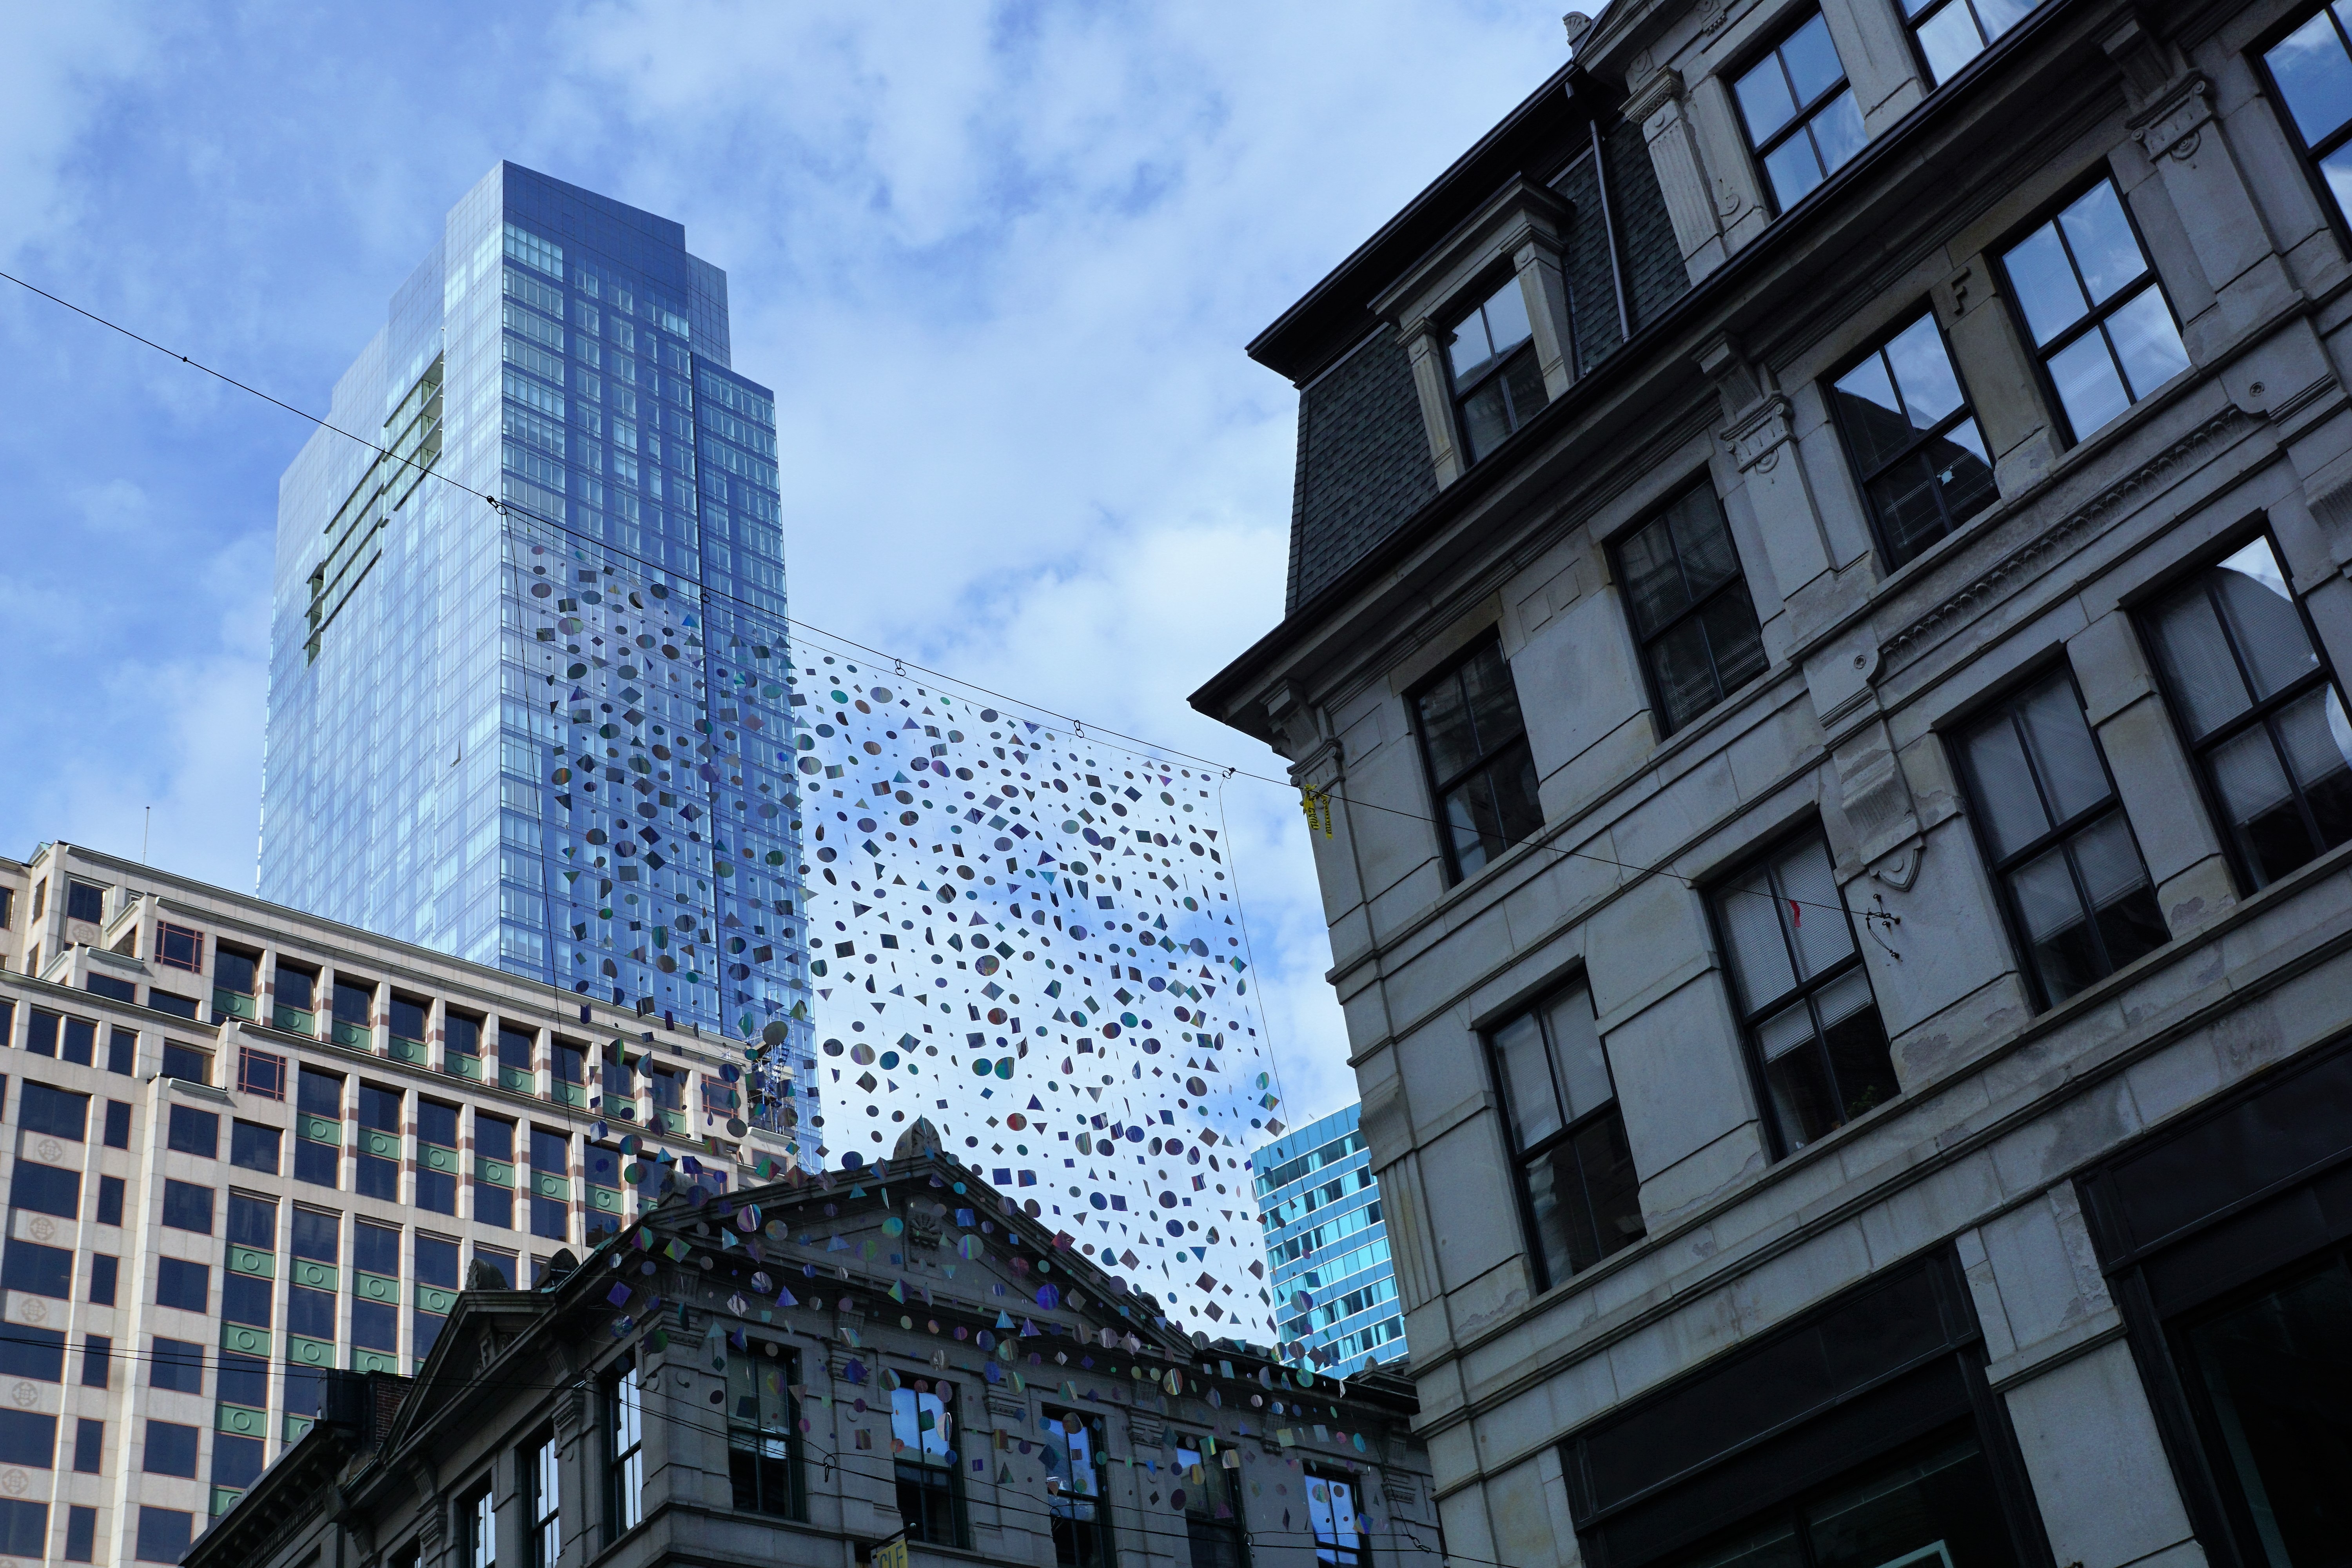
architecture, sky, skyline, glass, building, city, skyscraper, cityscape, downtown, decoration, usa, america, landmark, facade, decor, tower block, boston, clouds, santiago, metropolis, neighbourhood, urban area, residential area, human settlement, metropolitan area